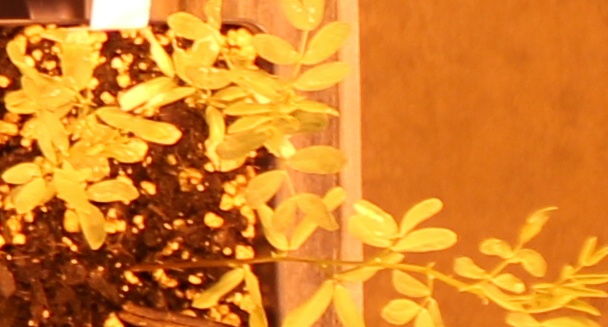
Label: Lentil